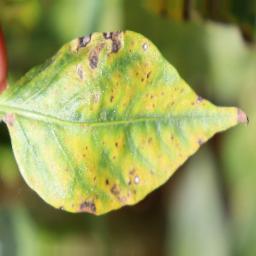
Label: nutritional